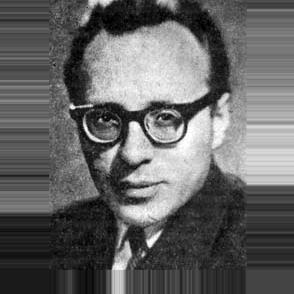
Age: 30